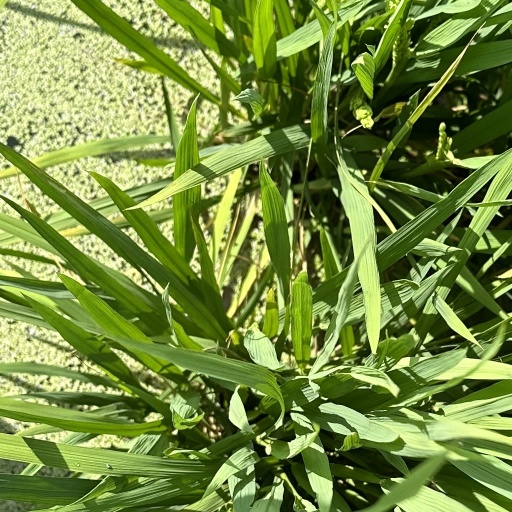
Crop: rice